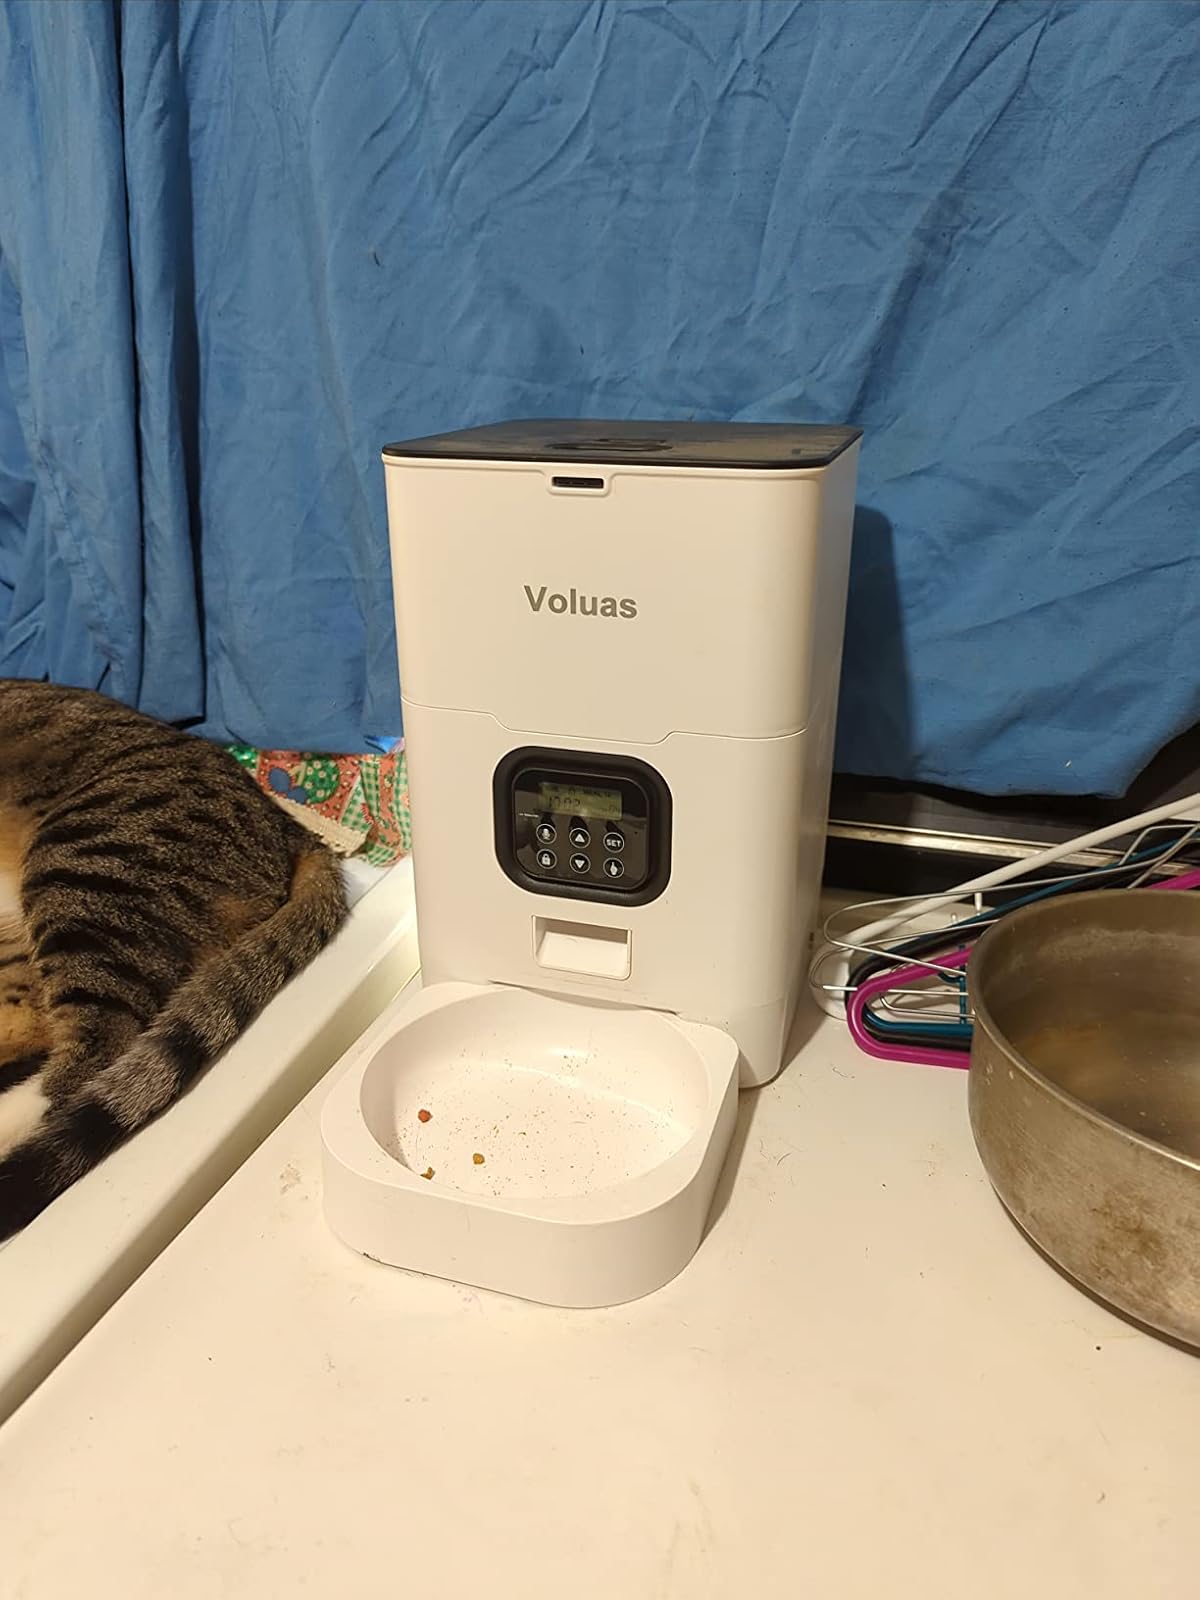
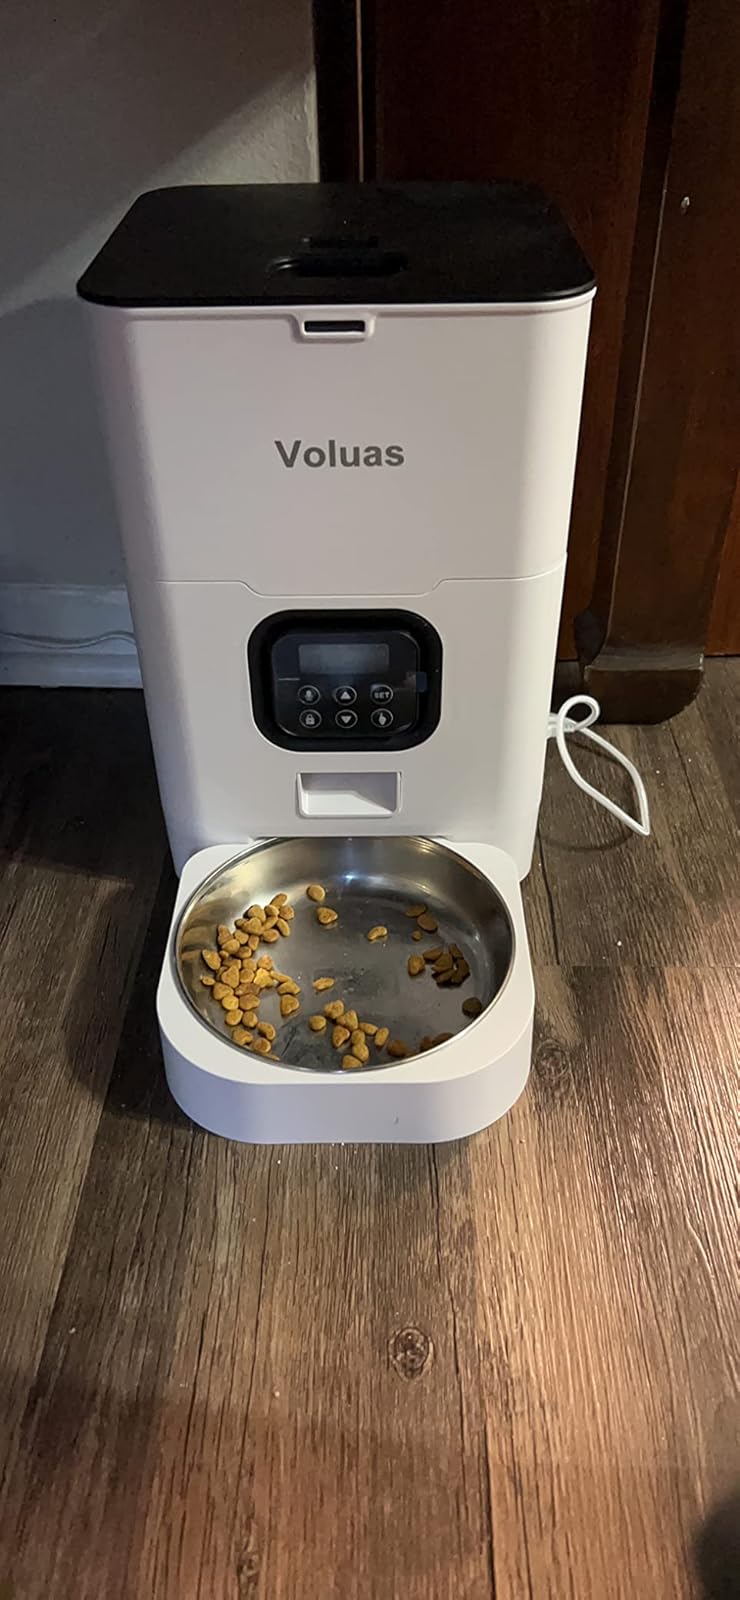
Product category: items_feeder
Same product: yes